List of wind farms in Romania

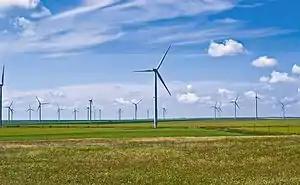
The Fântânele-Cogealac Wind Farm

As of 2013, there was an installed capacity of 2,599 megawatts (MW) of wind power in Romania, up from the 7 MW installed capacity in 2007. Until December 2010, Romania added around 440 MW to its installed wind capacity from two wind farms: Fântânele-Cogealac and the EDP Peștera. The Fântânele-Cogealac Wind Farm has been completed in 2012 and at the time was the largest in Europe.